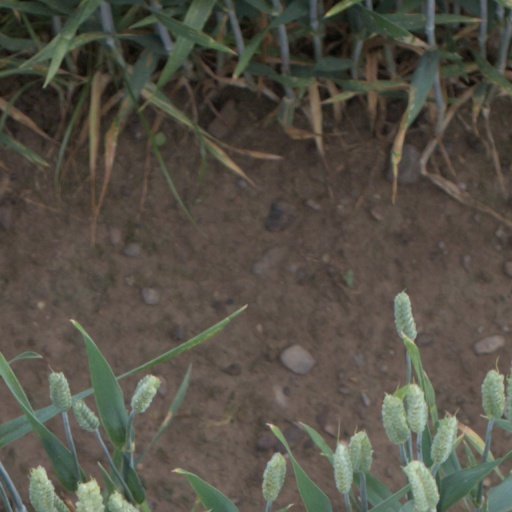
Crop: wheat